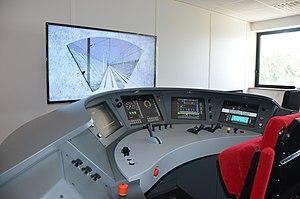
Simulateur Multifonction pour Eurostar
Corys est une société française située sur le polygone scientifique de Grenoble. Fondée en 1997, elle fait partie des fournisseurs mondiaux de simulateurs de formation et d’ingénierie dans les domaines du transport ferroviaire, de l’énergie et de l'industrie des hydrocarbures.